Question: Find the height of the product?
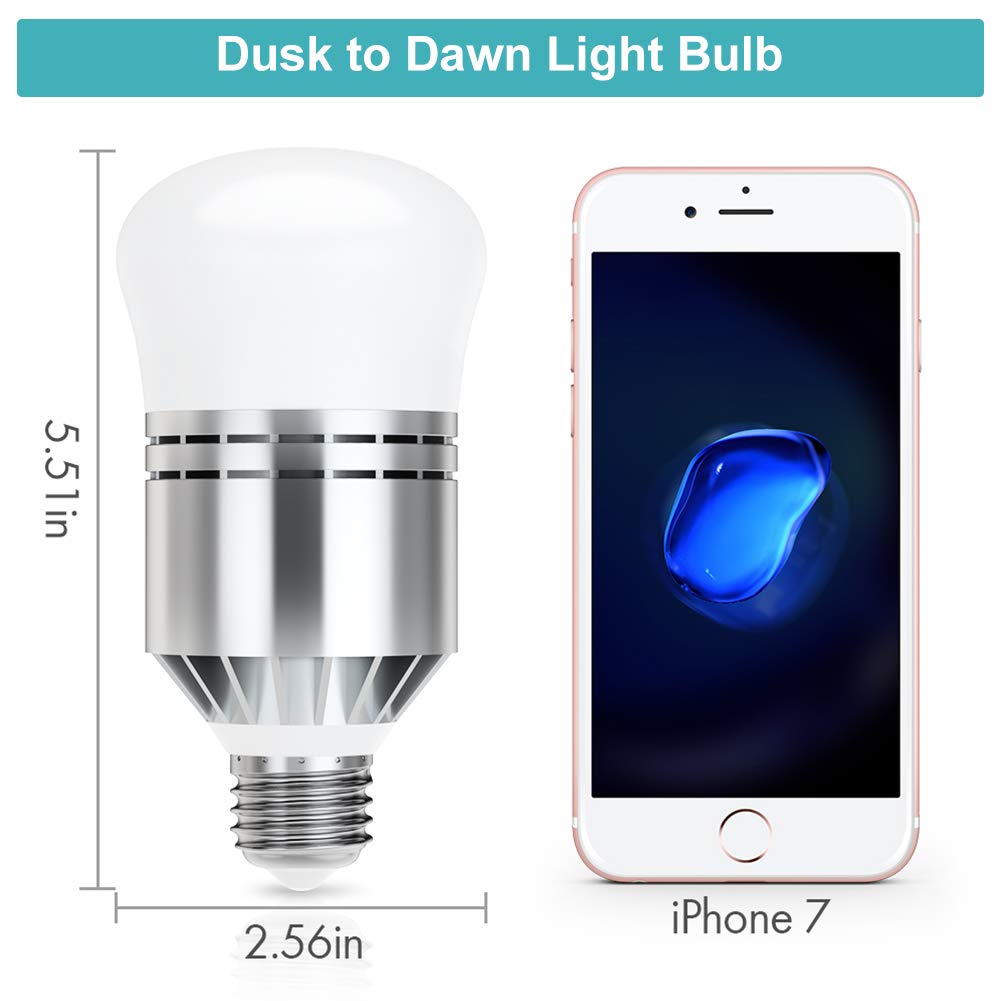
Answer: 5.51 inch